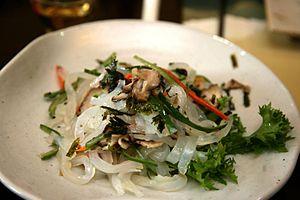
Le muk est un ensemble de plats coréens, à base de farine de céréales, de haricots mungo ou de glands, lui conférant un aspect gélatineux, auquel on ajoute de la sauce soja, de l'huile de sésame, de la cébette hachée, du gim ou du piment et contenant différents légumes.